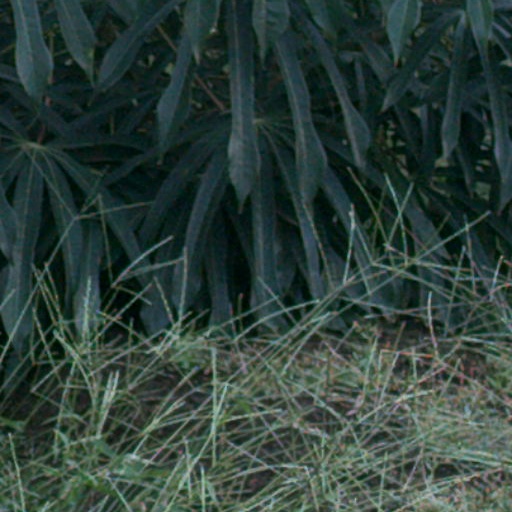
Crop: cassava